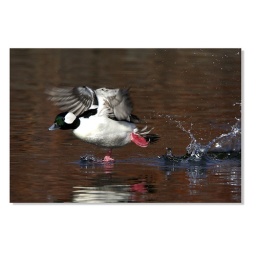
Bufflehead Duck male (bucephala albeola) photo taken on the South Platte river in Littleton, Colorado.